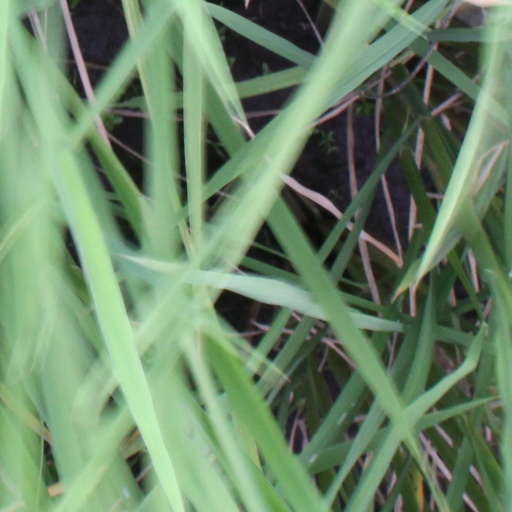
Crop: rice